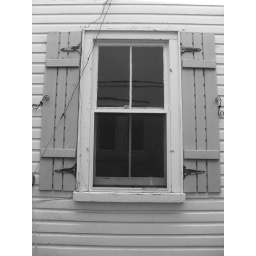
window in an abandoned house